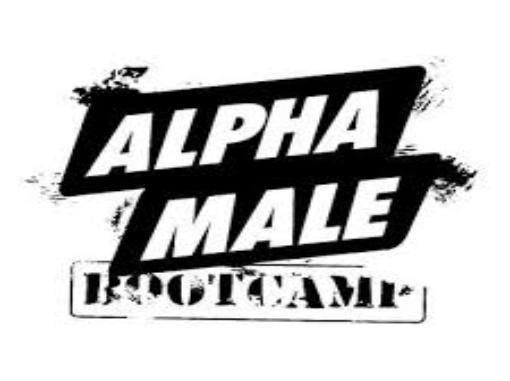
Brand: Alpha Male
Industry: Others